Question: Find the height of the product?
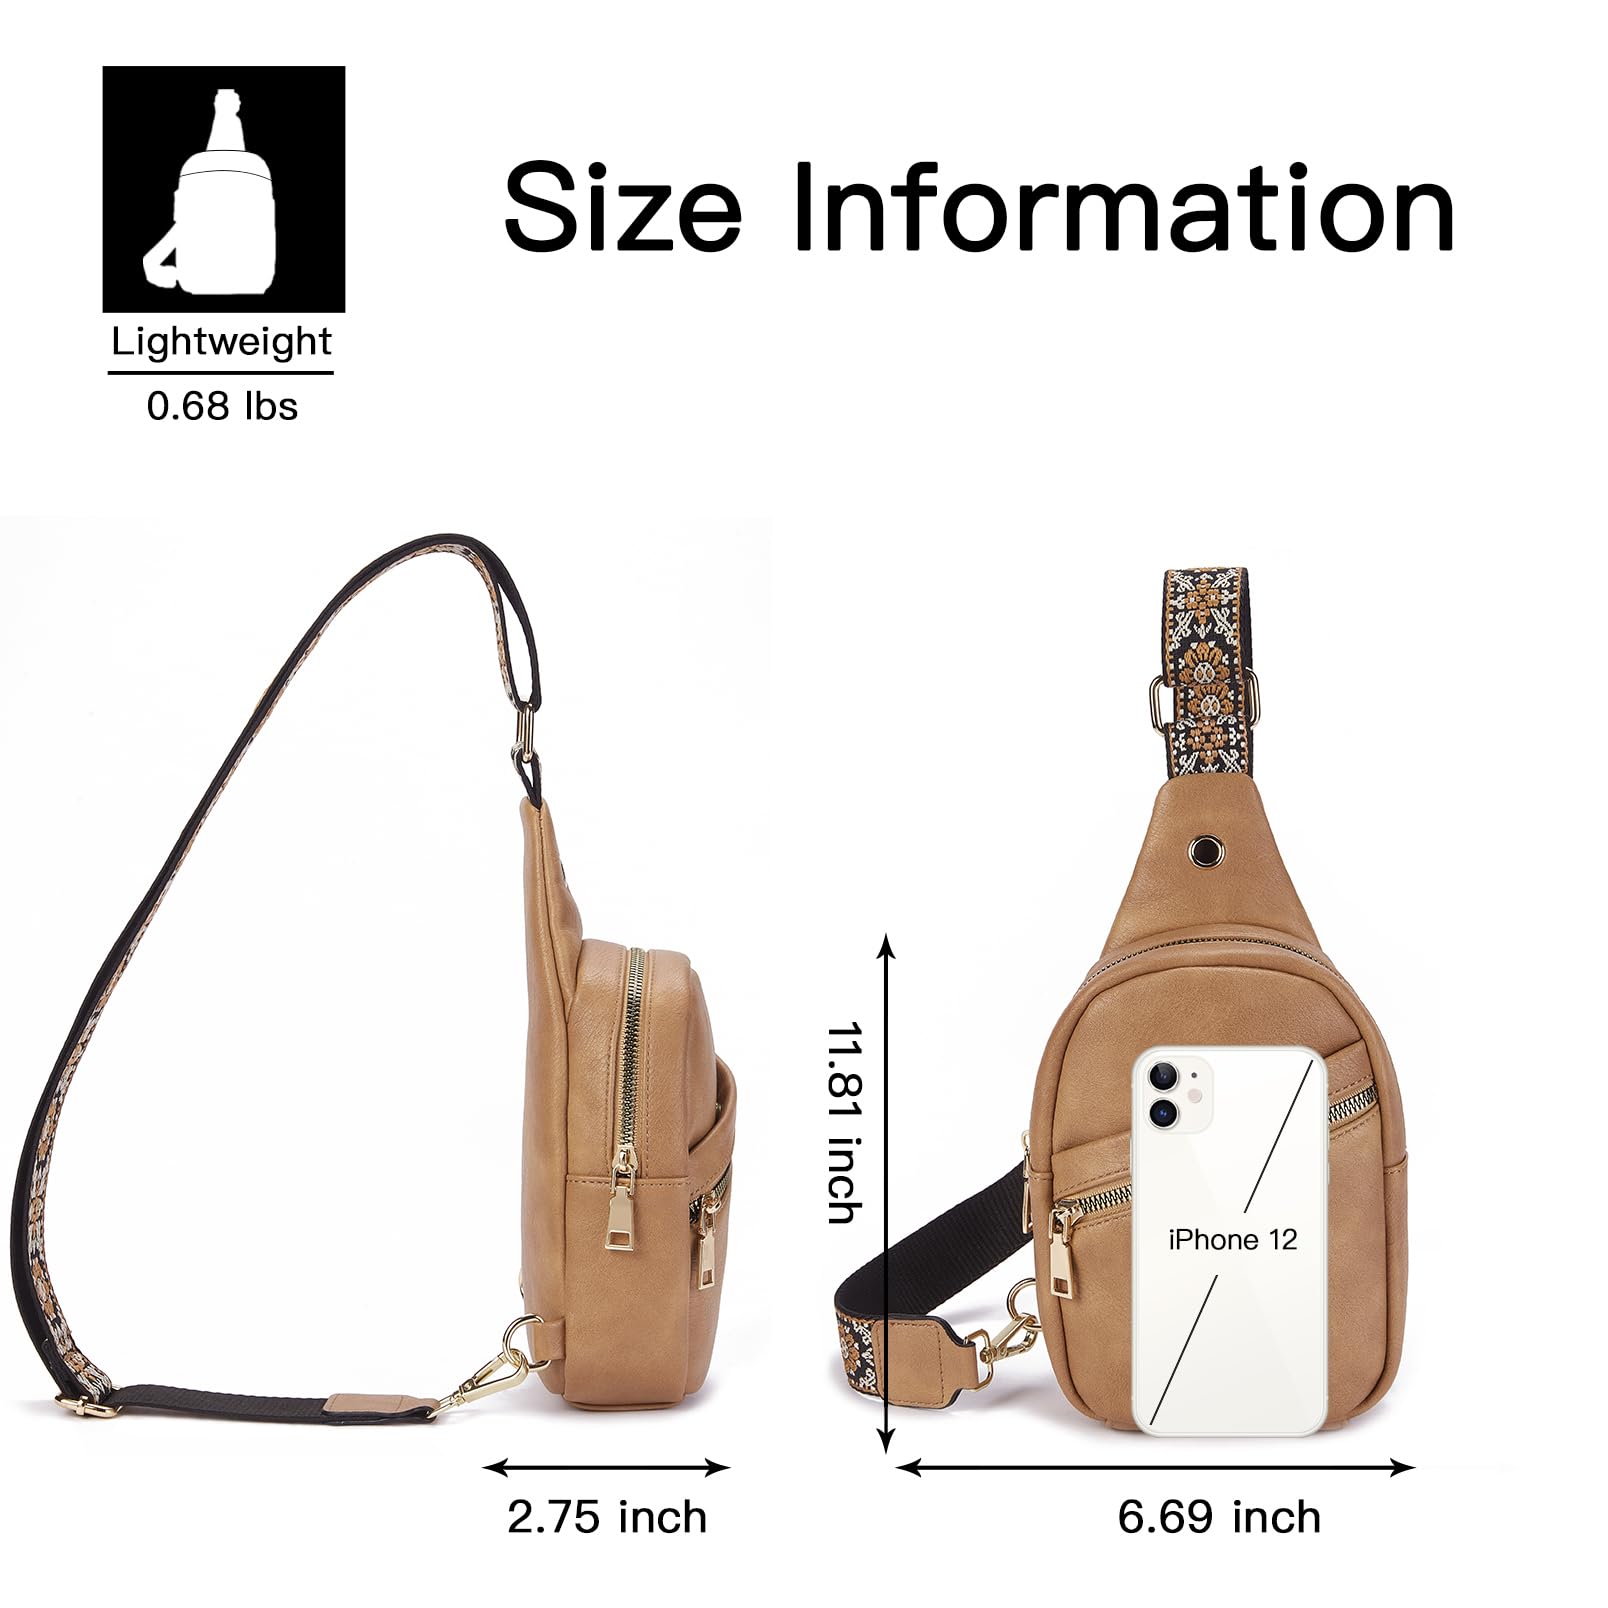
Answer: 11.81 inch